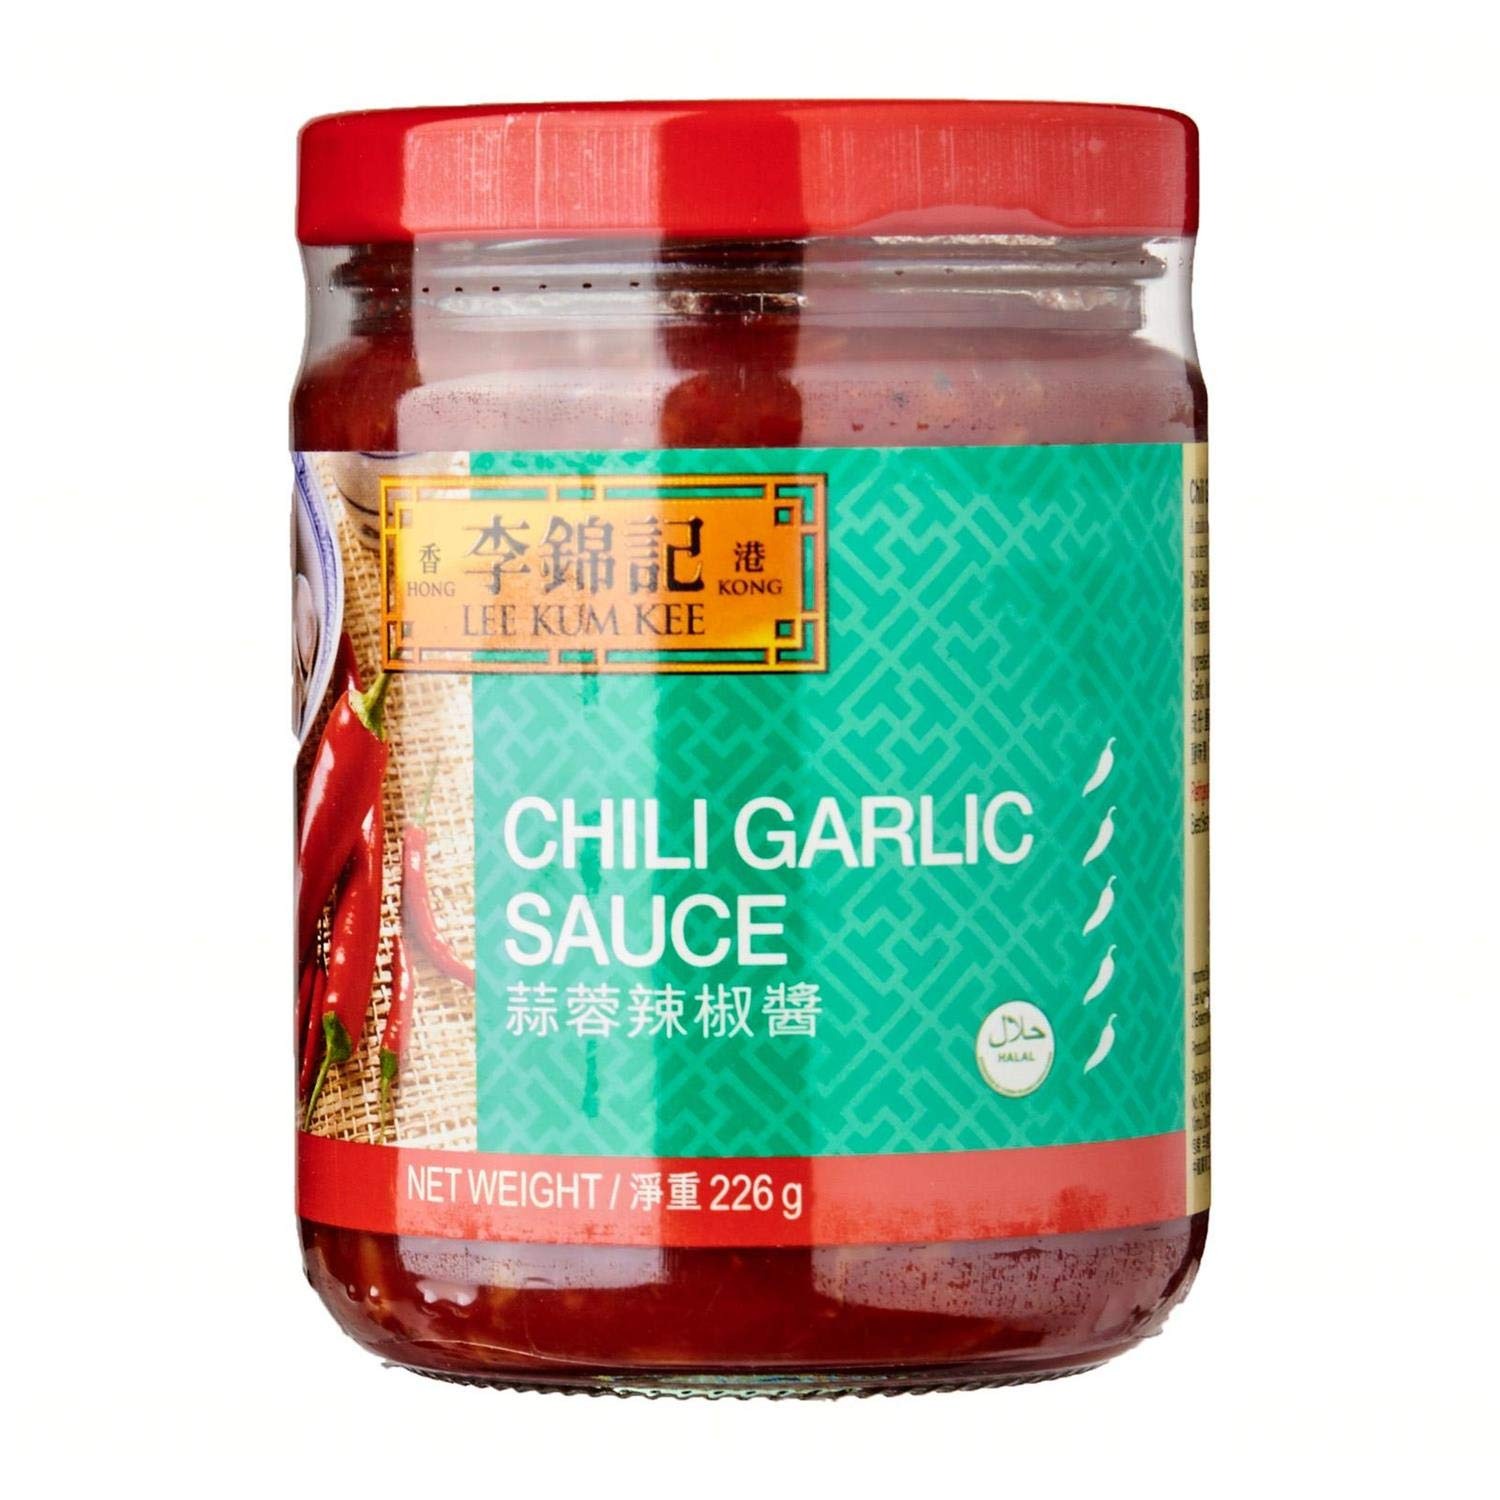
Item Name: Lee Kum Kee Chili Garlic Sauce - 8 oz
Value: 1.0
Unit: Count

Price: 8.98